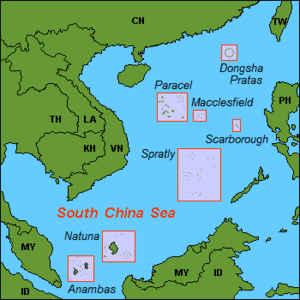
Sydkinesiske Hav
Sydkinesiske Hav og omgivende områder
Det Sydkinesiske Hav er en del af Stillehavet og dækker et område fra Singapore til Taiwanstrædet på omkring 3.500.000 km².